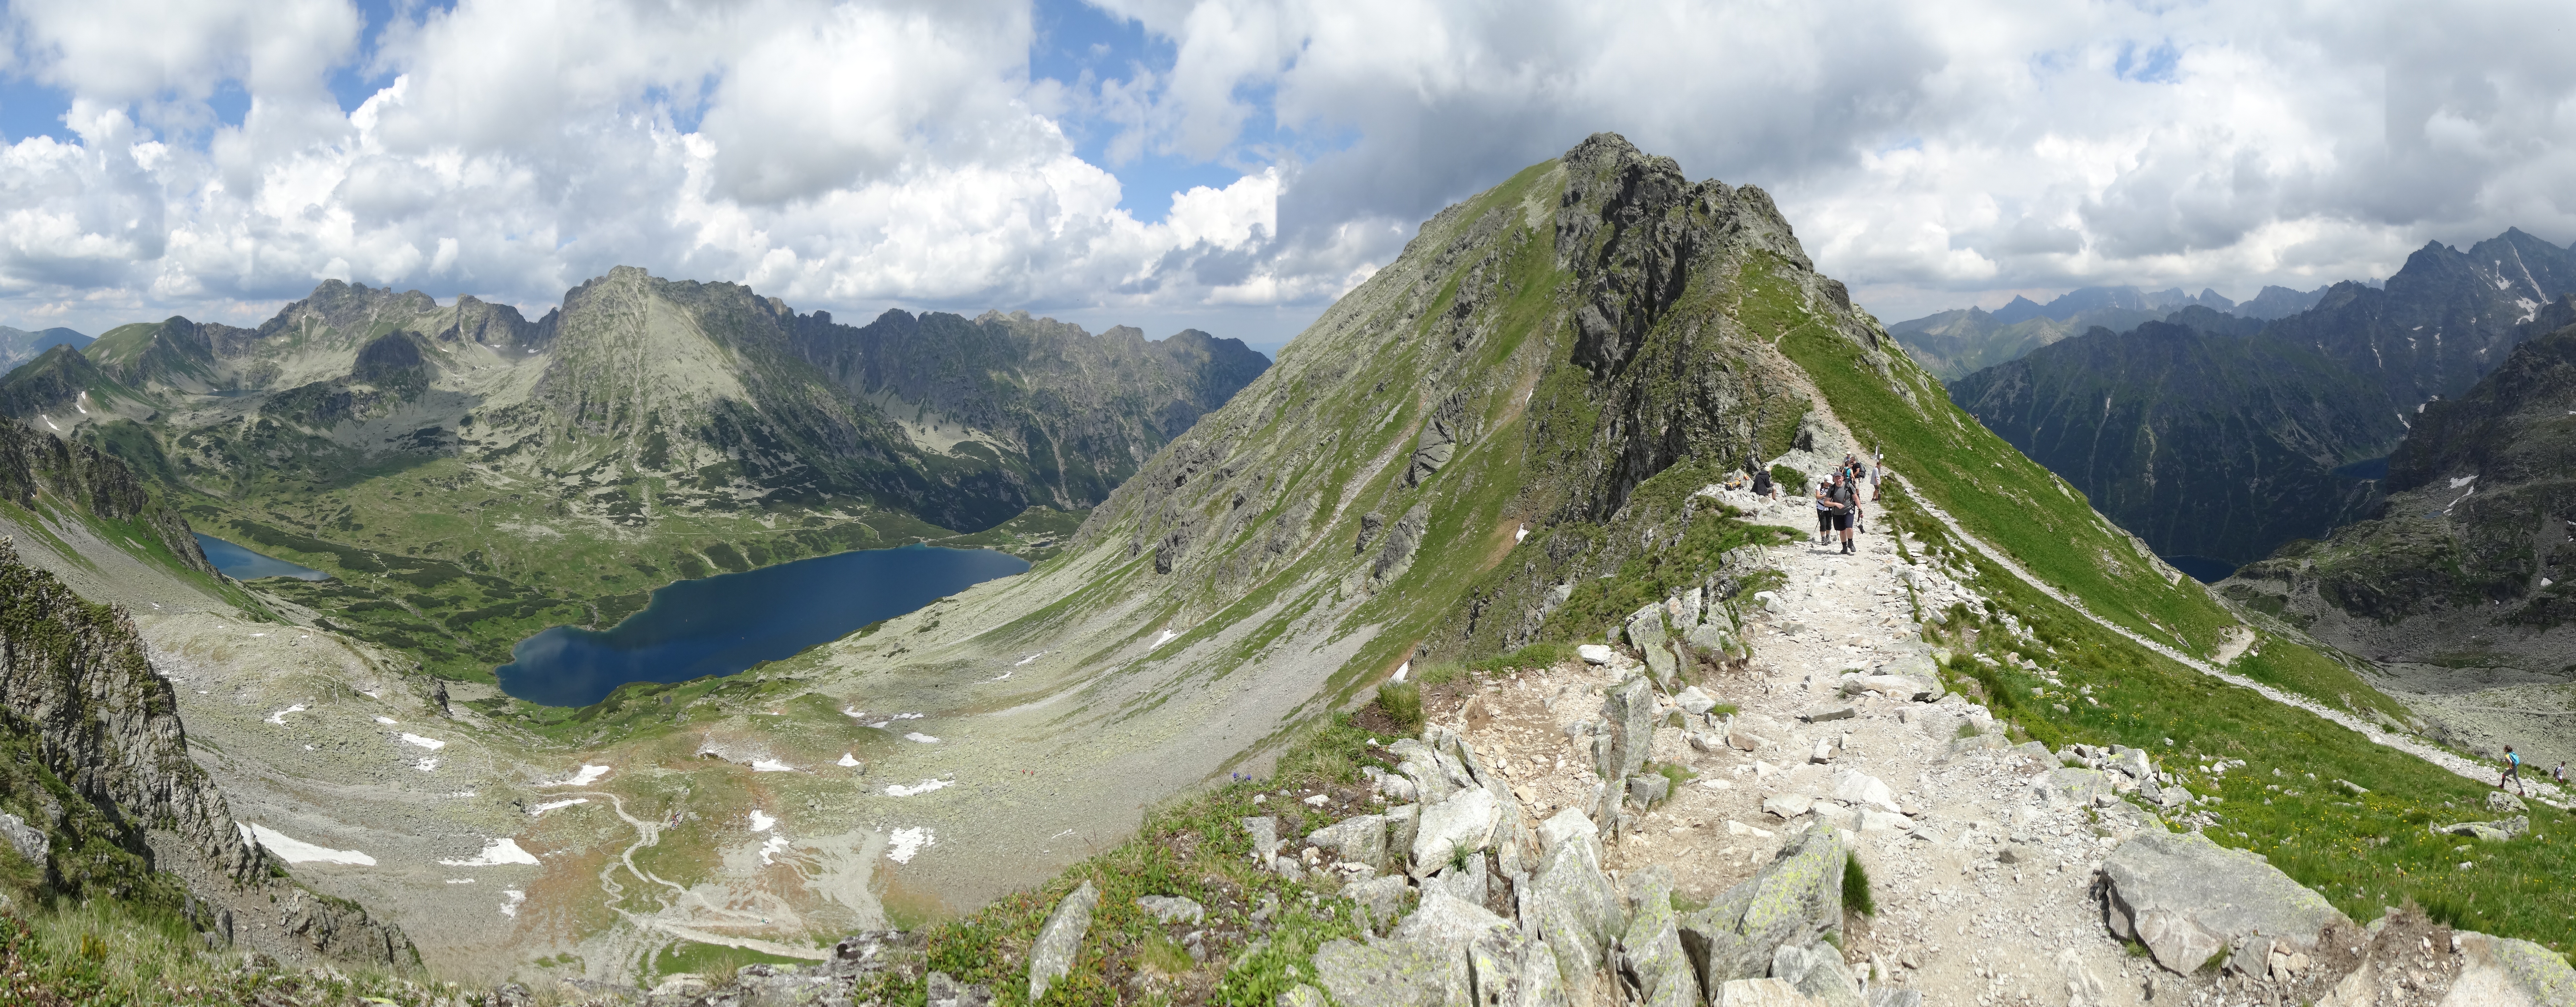
landscape, nature, wilderness, walking, mountain, hiking, adventure, valley, mountain range, panorama, ridge, summit, mountains, alps, backpacking, plateau, cirque, tatry, moraine, landform, the high tatras, mountain pass, geographical feature, mountainous landforms, geological phenomenon